Caranus of Macedon

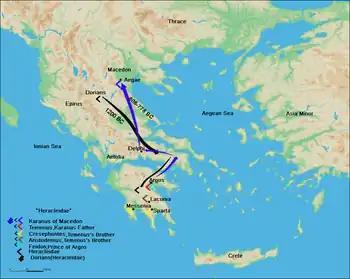
Caranus' way is labeled by the blue colour

According to a Greek myth, Caranus was the son of Temenus, king of Argos, who in turn was a Heraclid, a descendant of Heracles. Plutarch agrees on the Heraclid lineage of Caranus and argues that Alexander the Great is a descendant of Heracles through Caranus. Temenus, along with Cresphontes and Aristodemus were the three Doric leaders who invaded the Mycenean Peloponnese region. Then they proceeded to divide the conquered territories between them. Cresphontes was given Messenia and Sparta; Aristodemus took Laconia; and finally Temenus was given Argos. Following the death of Temenus, the princes argued about who should be king. One of them, Pheidon, defeated his brothers in battle and took over the kingship. Caranus then decided to find another kingdom of his own, where he could be king. First, however he went to the Oracle of Delphi to ask Pythia's advice. "You should find your kingdom there, where you will find plenty of game and domestic animals, she advised." Thus Caranus and his entourage moved to the North, in search of suitable land to establish his new kingdom. Finally, he discovered a green valley, with a lot of game and goats, whereupon he thought that the prophecy of Pythia had been fulfilled. Thus he built a city there, which he named "Aigai", present day Vergina, a site of substantial archaeological activity, as numerous important findings have been unearthed.